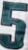
Number: 5